Fayette County Courthouse (Georgia)

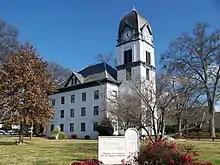
Old Fayette County Courthouse - October 2012

It is a brick building but was covered with gray stucco. It has a hipped roof with a bracketed cornice. Its tower was added in 1888; the tower's clock was installed in 1909. The building was renovated in 1965 at cost of $70,000.